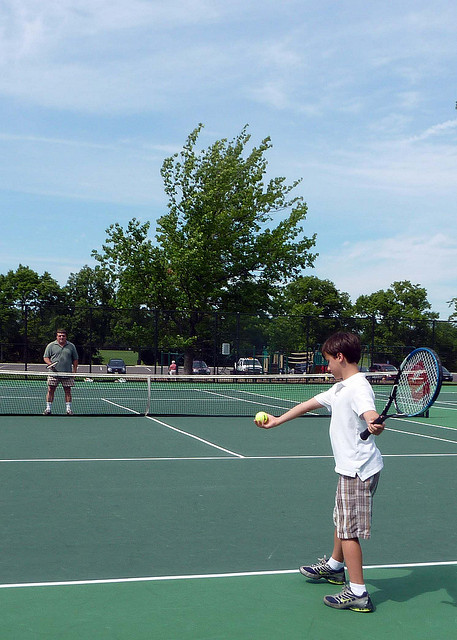
đứa trẻ đang cầm vợt đánh tennis trên sân tennis